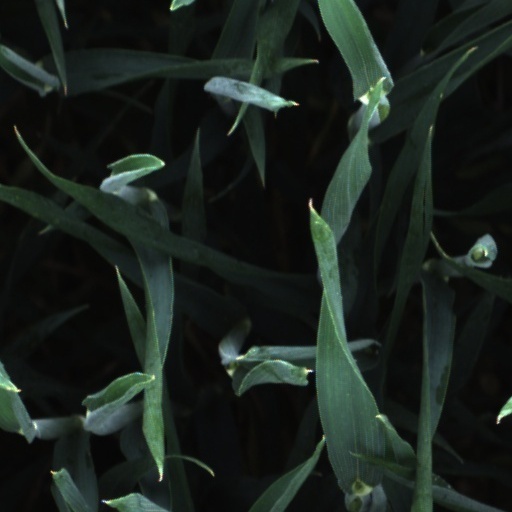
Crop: wheat